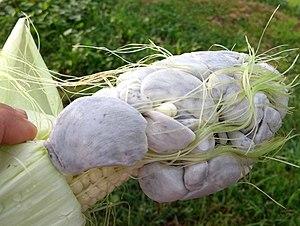
Le huitlacoche frais est un produit haut-de-gamme en gastronomie
Le charbon du maïs est une maladie du maïs causé par un champignon pathogène, Ustilago maydis.